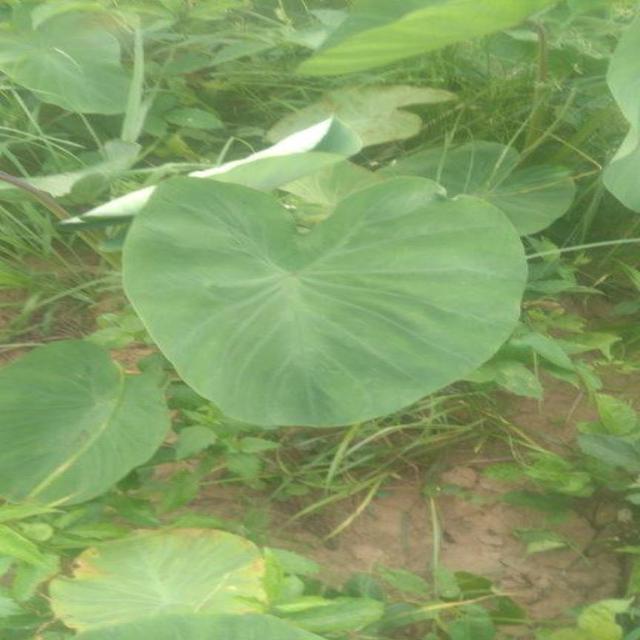
Label: Healthy